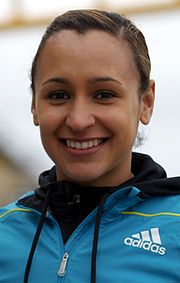
Gender: women